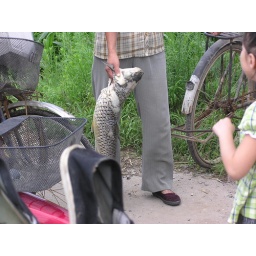
blood was gone ,a fish was found in the beach